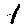
Label: 1